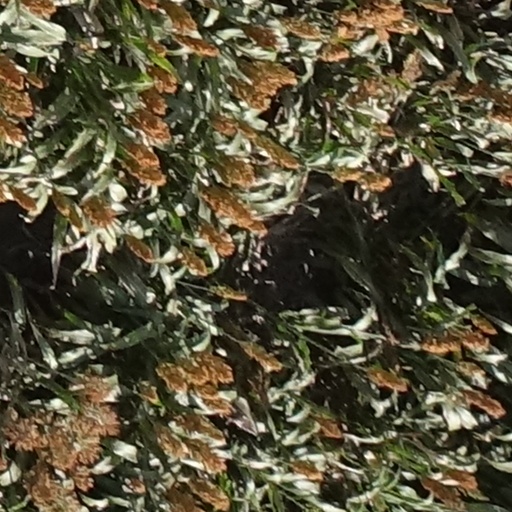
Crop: sorghum